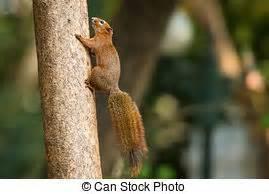
squirrel